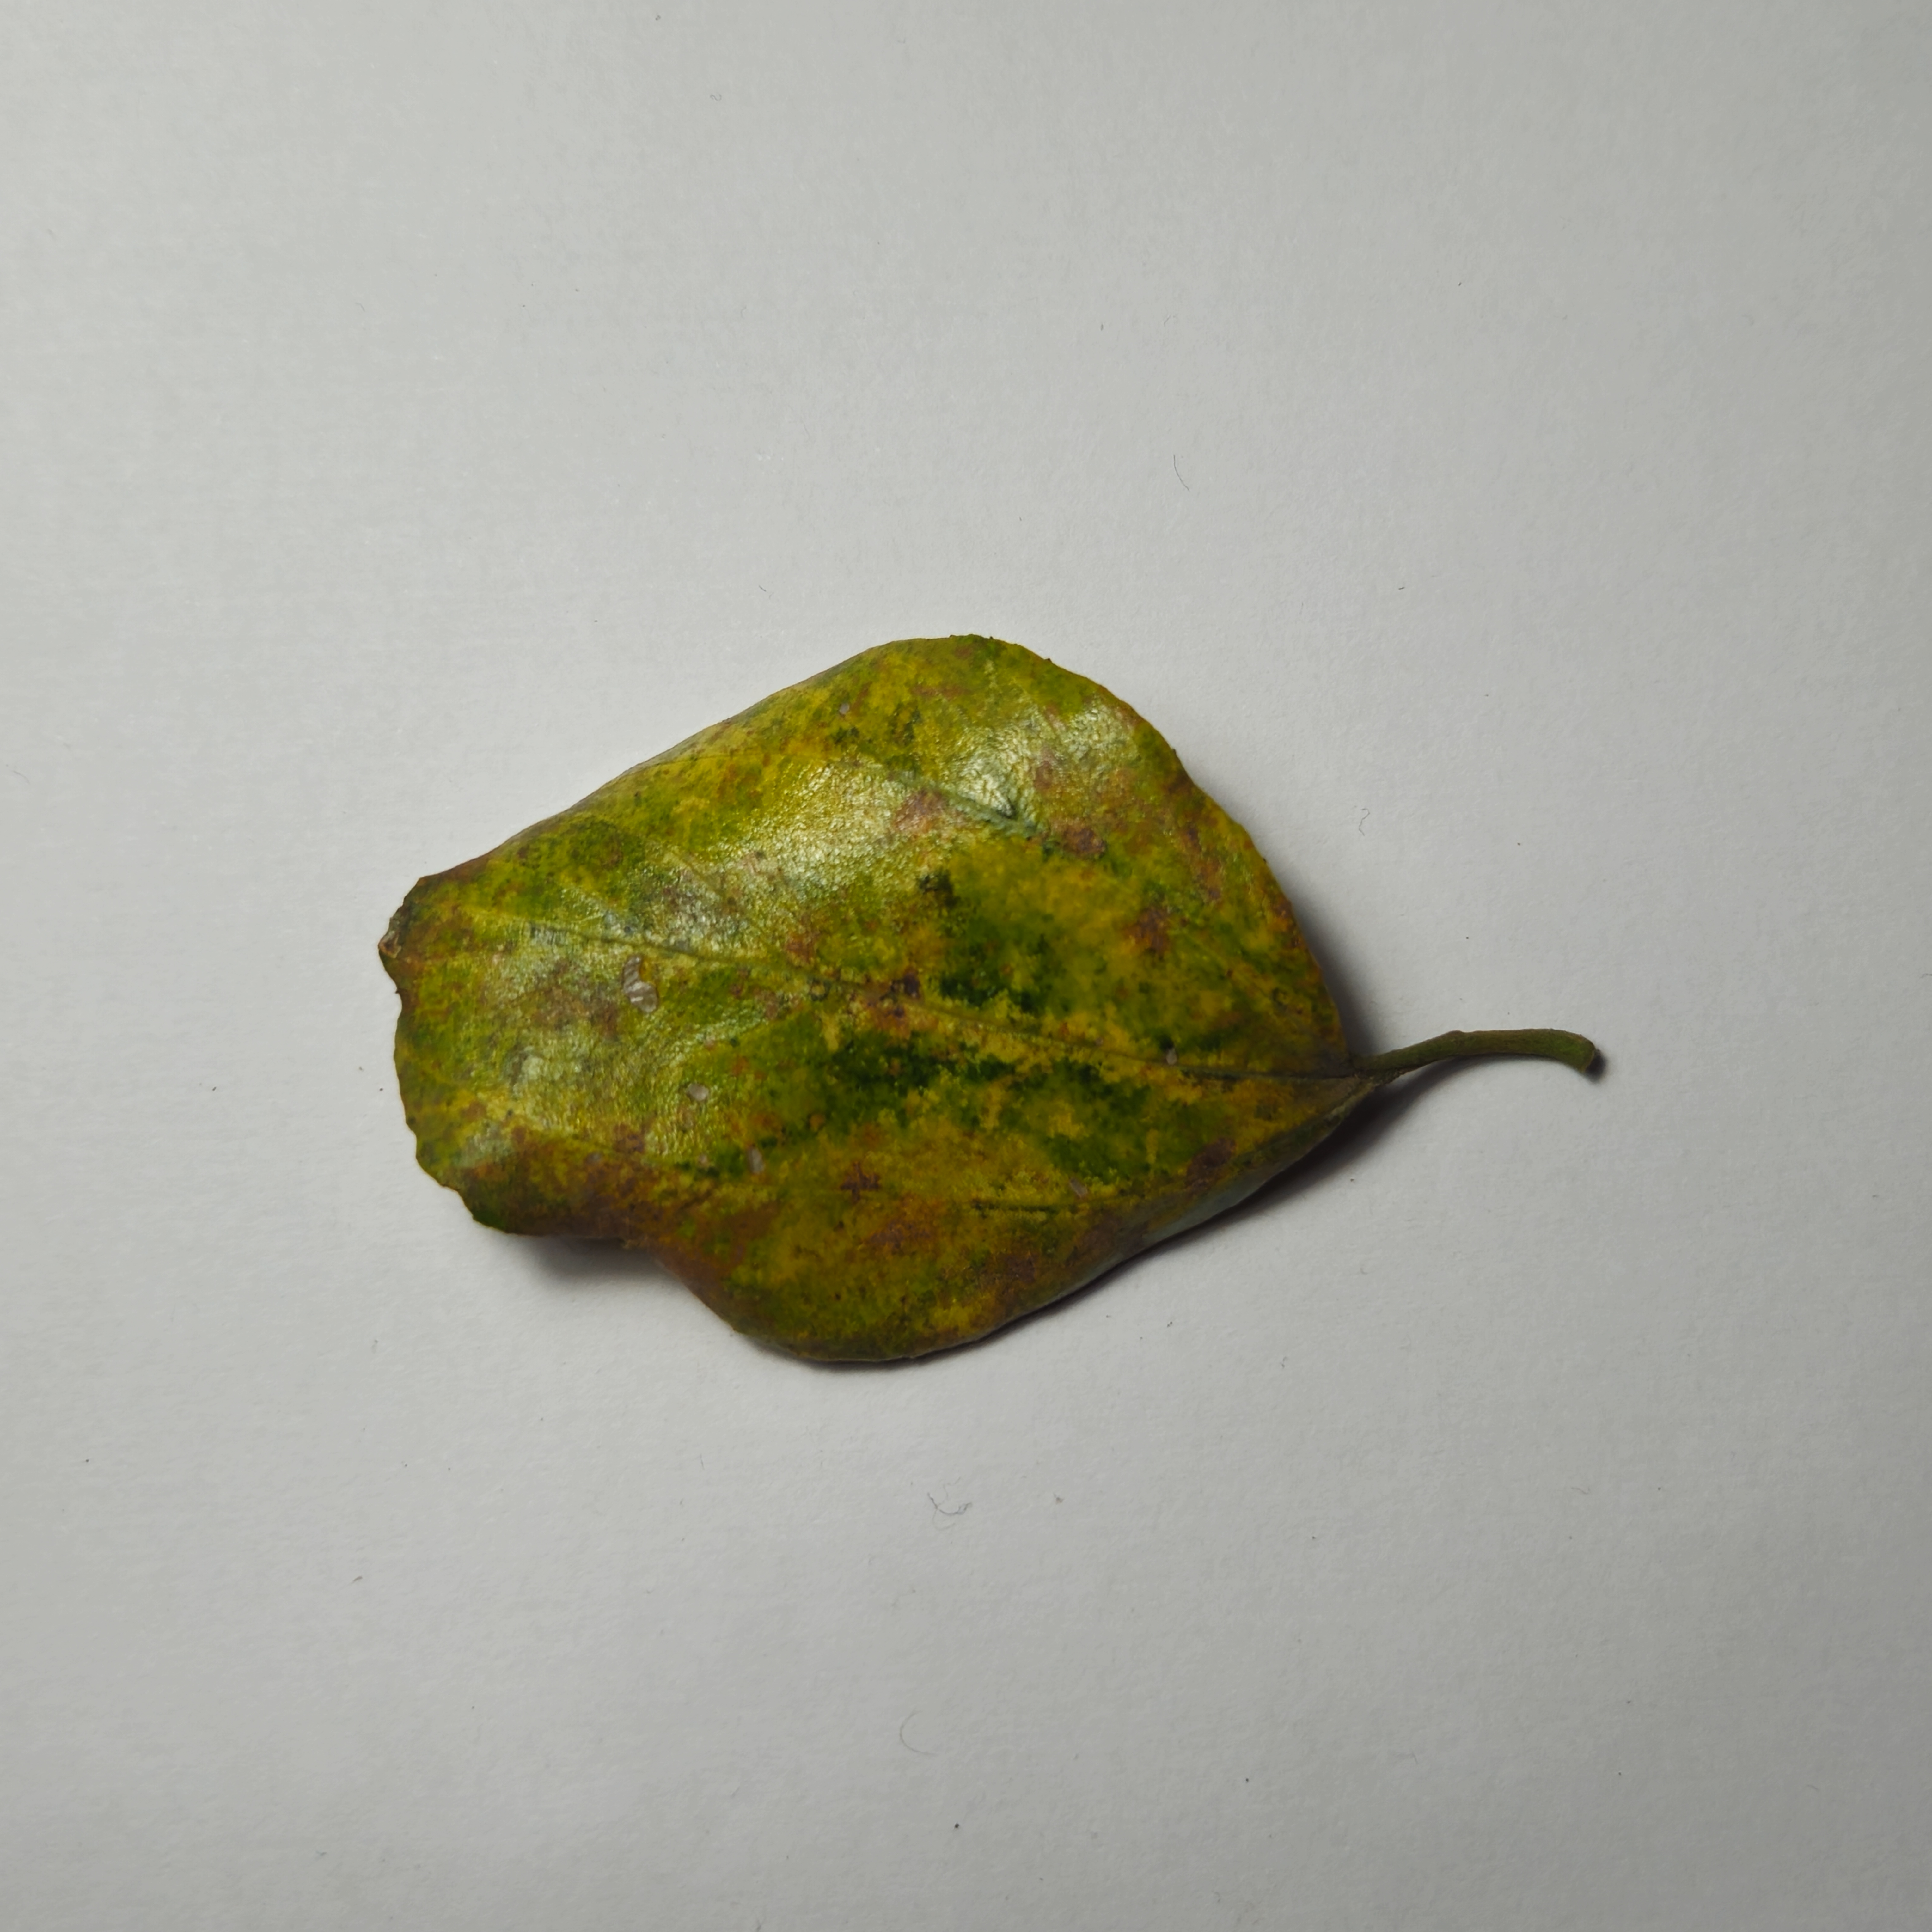
Label: Yellow